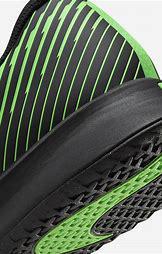
Brand: Nike
Model: Court Air Zoom Vapor Pro 2